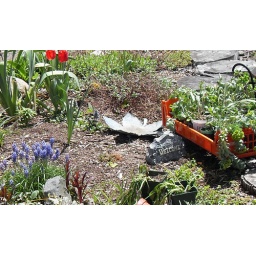
A rock and flower garden in progress, complete with Welcome stone and a flat of flowers ready to be planted.